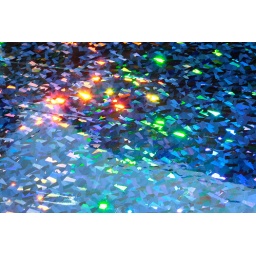
Reflection of the graping paper in a chair. Design exercise: chair